Chrysostomos of Smyrna

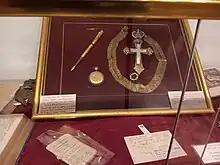
Personal items belonging to Chrysostomos of Smyrna which were recovered from his body after his lynching

After the defeat and retreat of the Hellenic Army in August 1922, Chrysostomos declined the offer to leave the city and decided to stay.